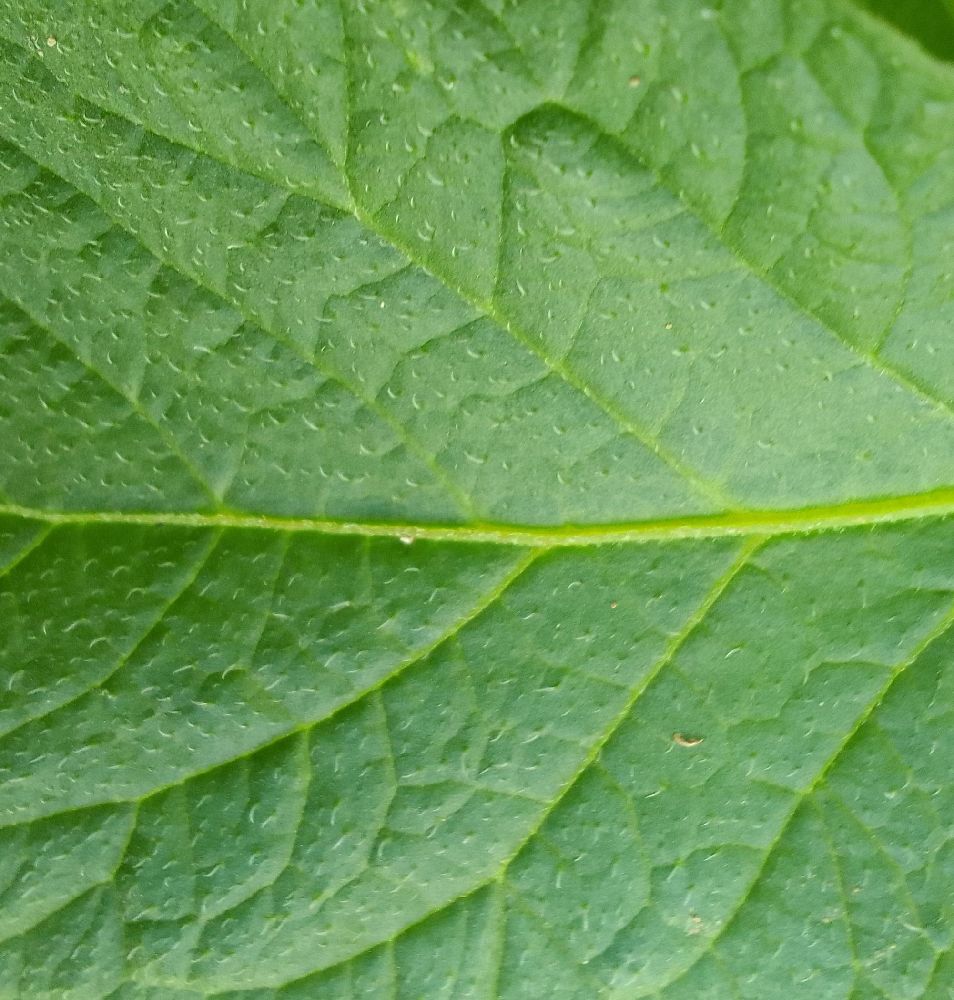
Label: Healthy